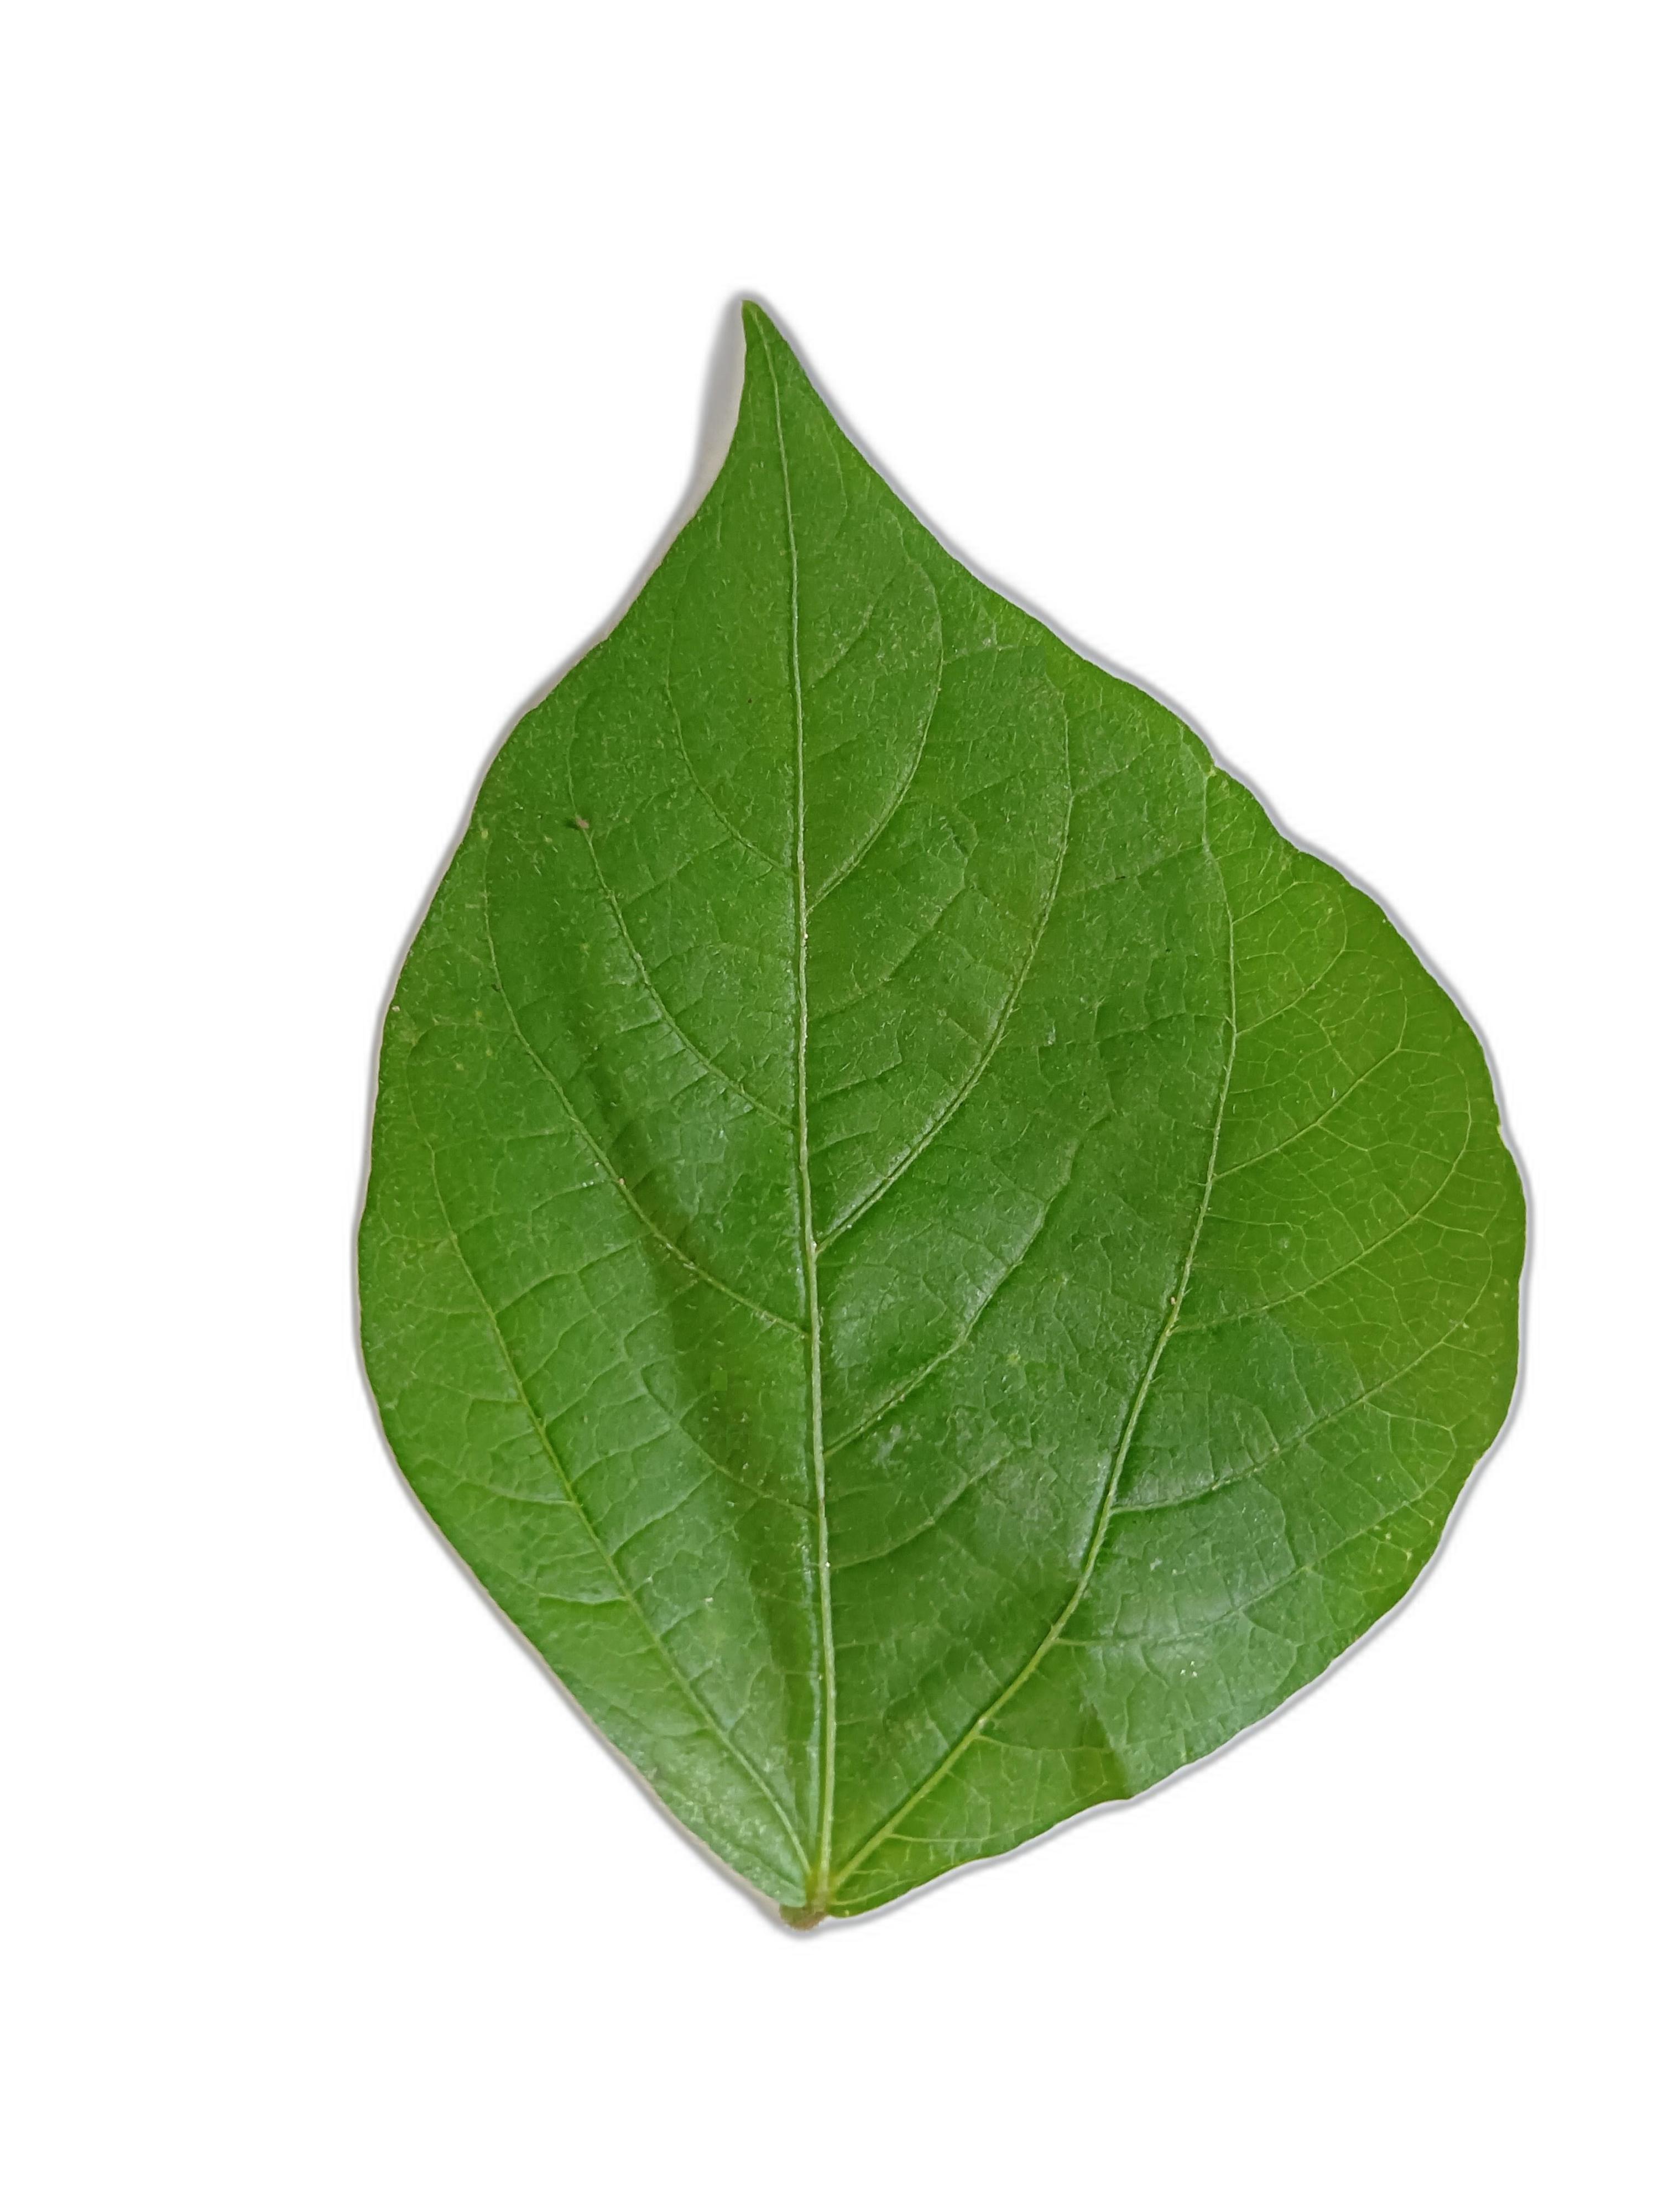
Label: Healthy